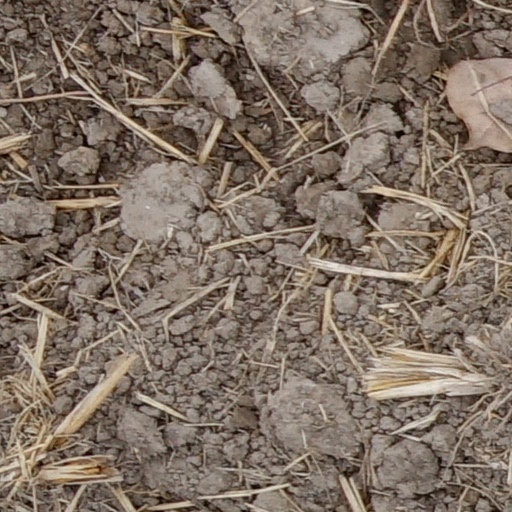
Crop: wheat